NiceFutis

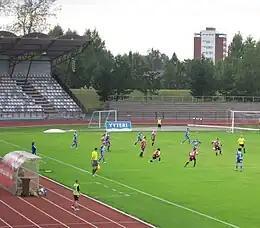
NiceFutis vs. HJK at Pori Stadium in 2010.

NiceFutis was a women's association football club from Pori, Finland. It was established in 1989 as the women's section of PPT Pori was disbanded. NiceFutis played in the Finnish women's premier division Kansallainen Liiga from 2008 to 2016.